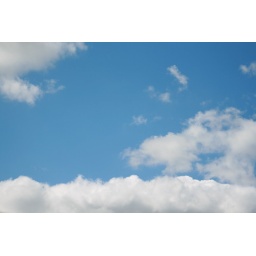
dog in the sky